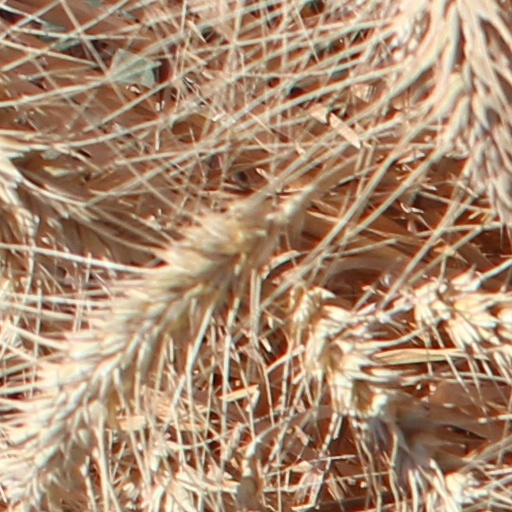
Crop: wheat